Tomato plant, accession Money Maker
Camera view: horizontal (90 deg, fisheye); turntable rotation: 90 degrees
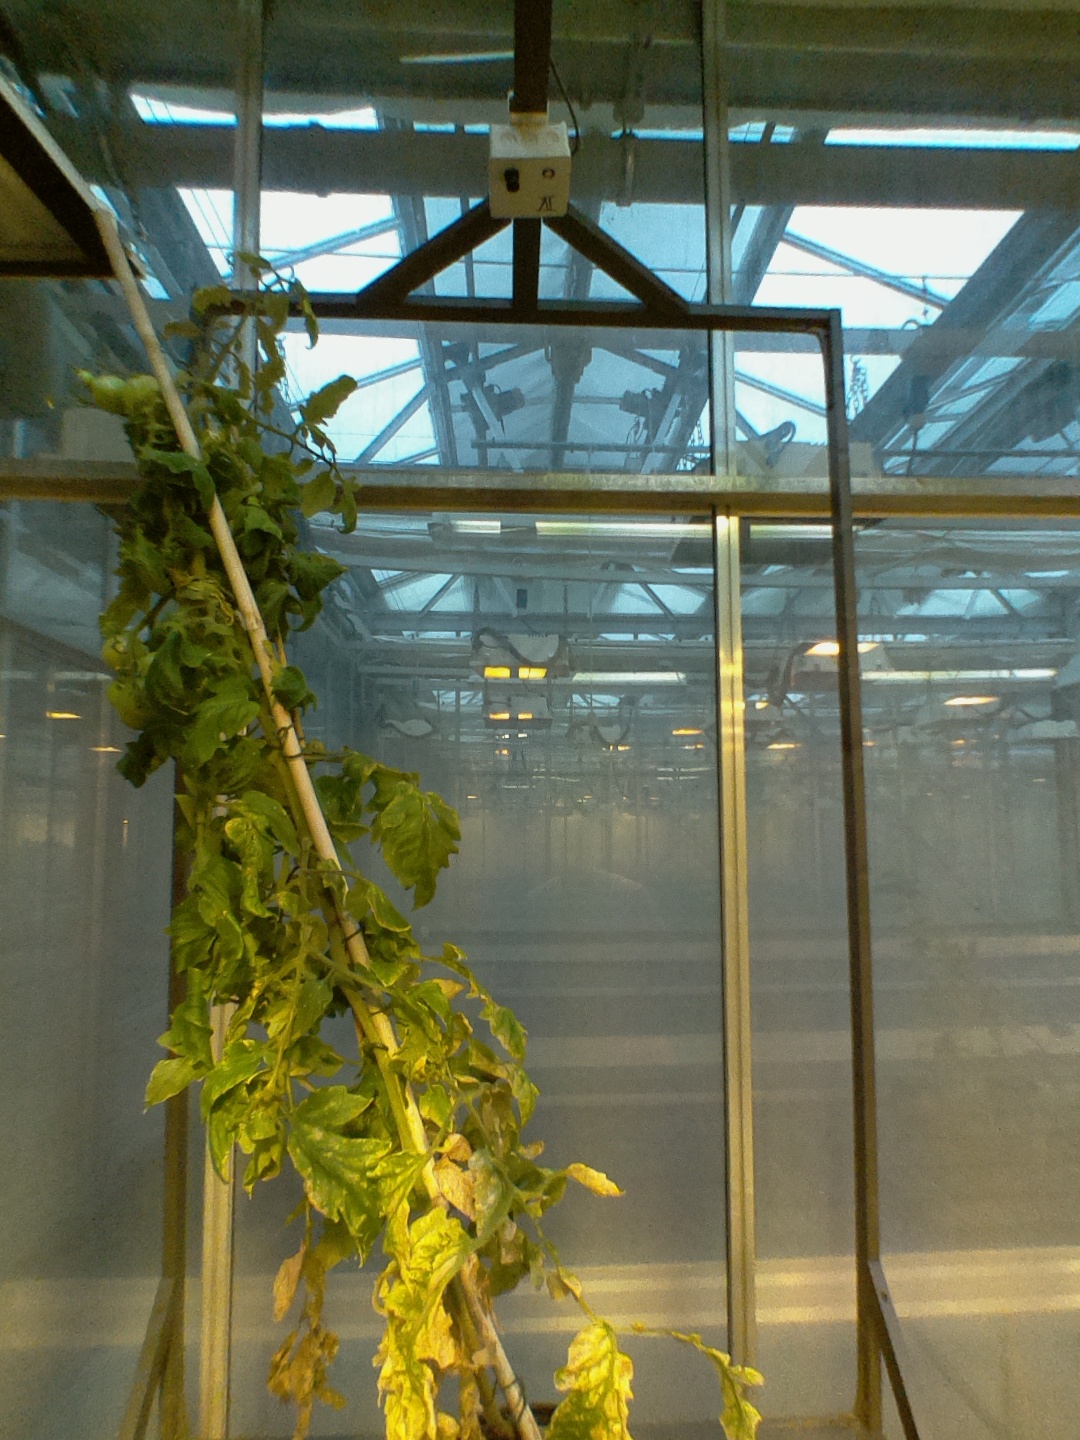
BBCH growth stage 79: 90% -100% of final fruit size